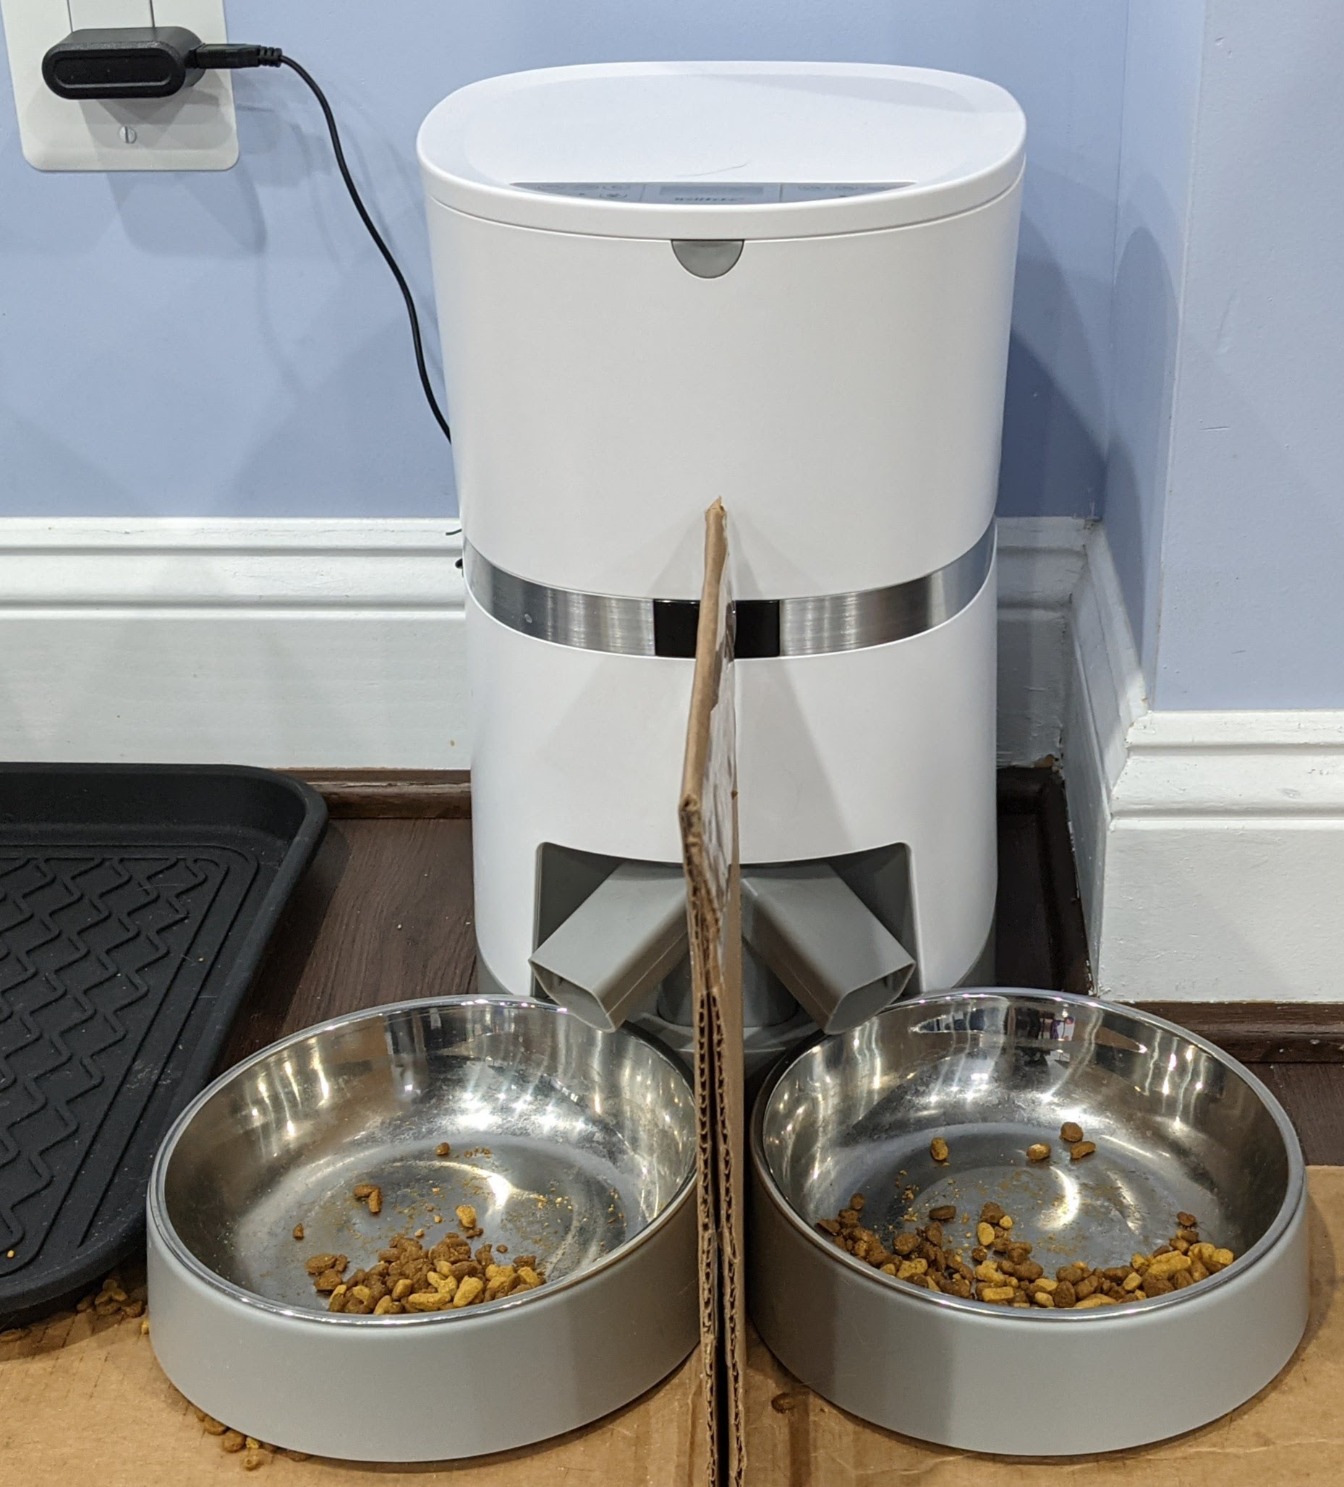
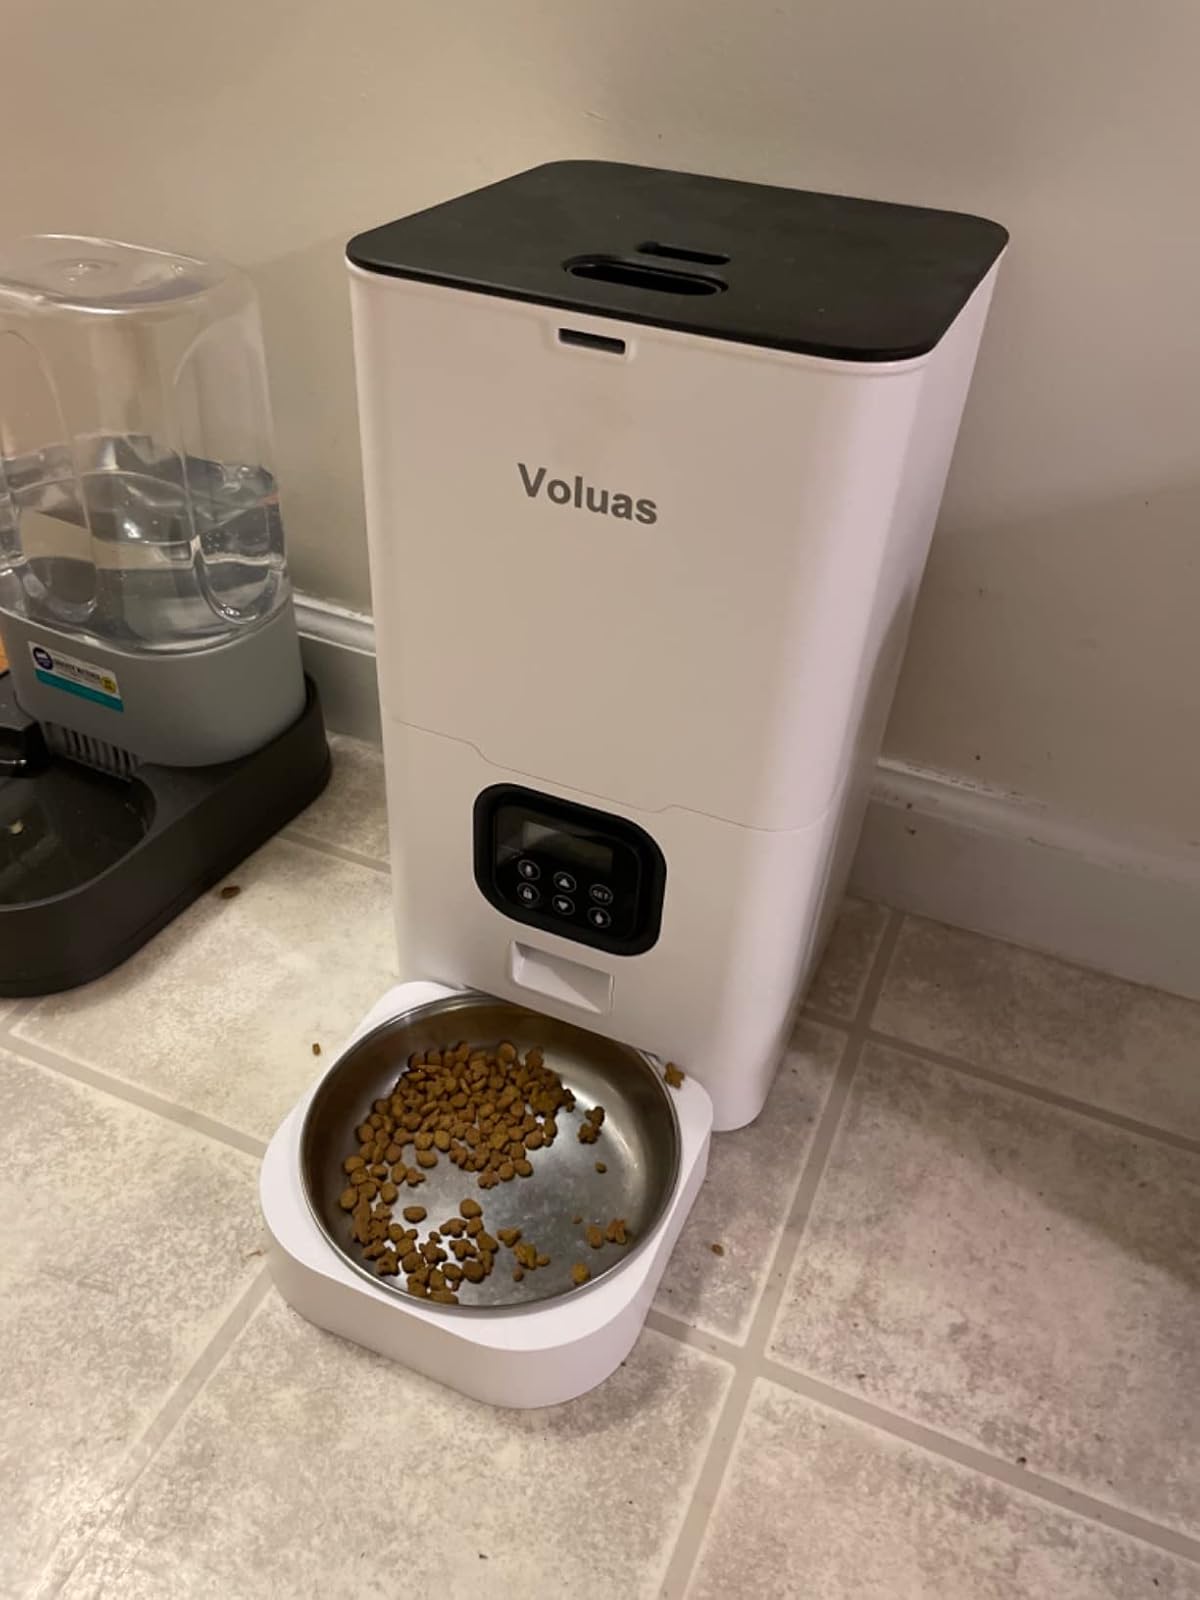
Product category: items_feeder
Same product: no